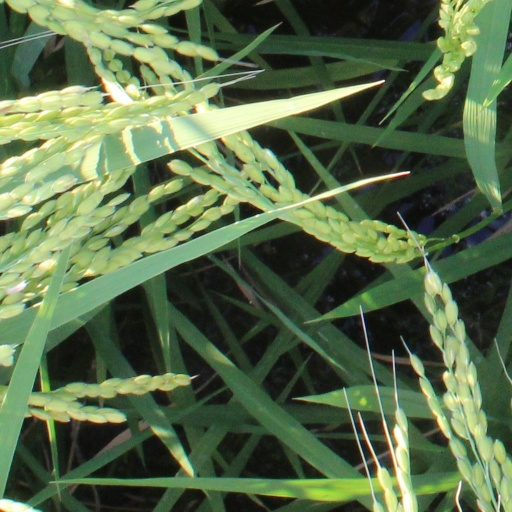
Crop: rice